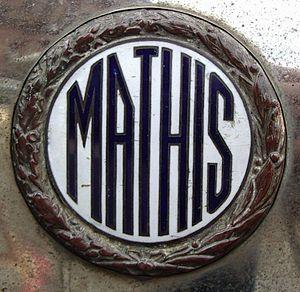
Mathis est une marque automobile française créée par Émile Mathis. Elle a produit des véhicules de 1905 à 1940.